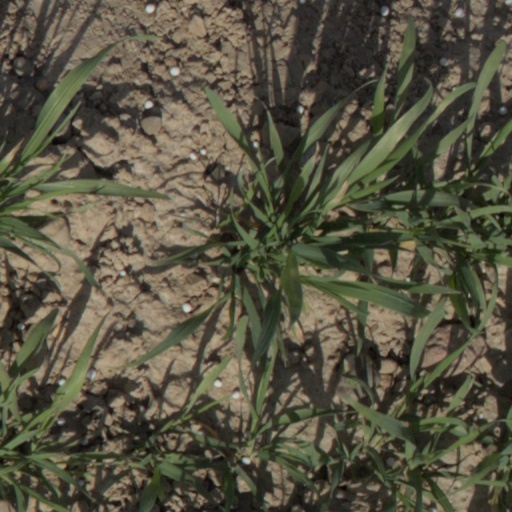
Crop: wheat